Léonard Morel-Ladeuil

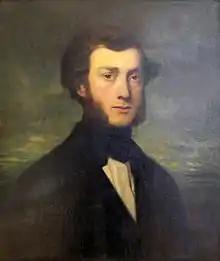
Léonard Morel-Ladeuil.

Léonard Morel-Ladeuil (1820 - 15 March 1888), French goldsmith and sculptor, was born at Clermont-Ferrand.